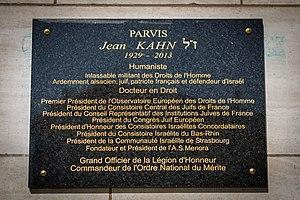
Jean Salomon Kahn, né le 17 mai 1929 et mort le 18 août 2013, à Strasbourg, est un avocat et directeur de société français. Il a été le 7ᵉ président du Conseil représentatif des institutions juives de France. Militant français des Droits de l'homme, il a été l’une des autorités morales du judaïsme français.